Special Security Team

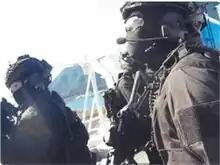
SST operator

Although the structure is not disclosed, it is said that under command of the team leader, seven sections consisting of eight operators are organized. Specialists such as EOD and EMT are assigned for each sections.